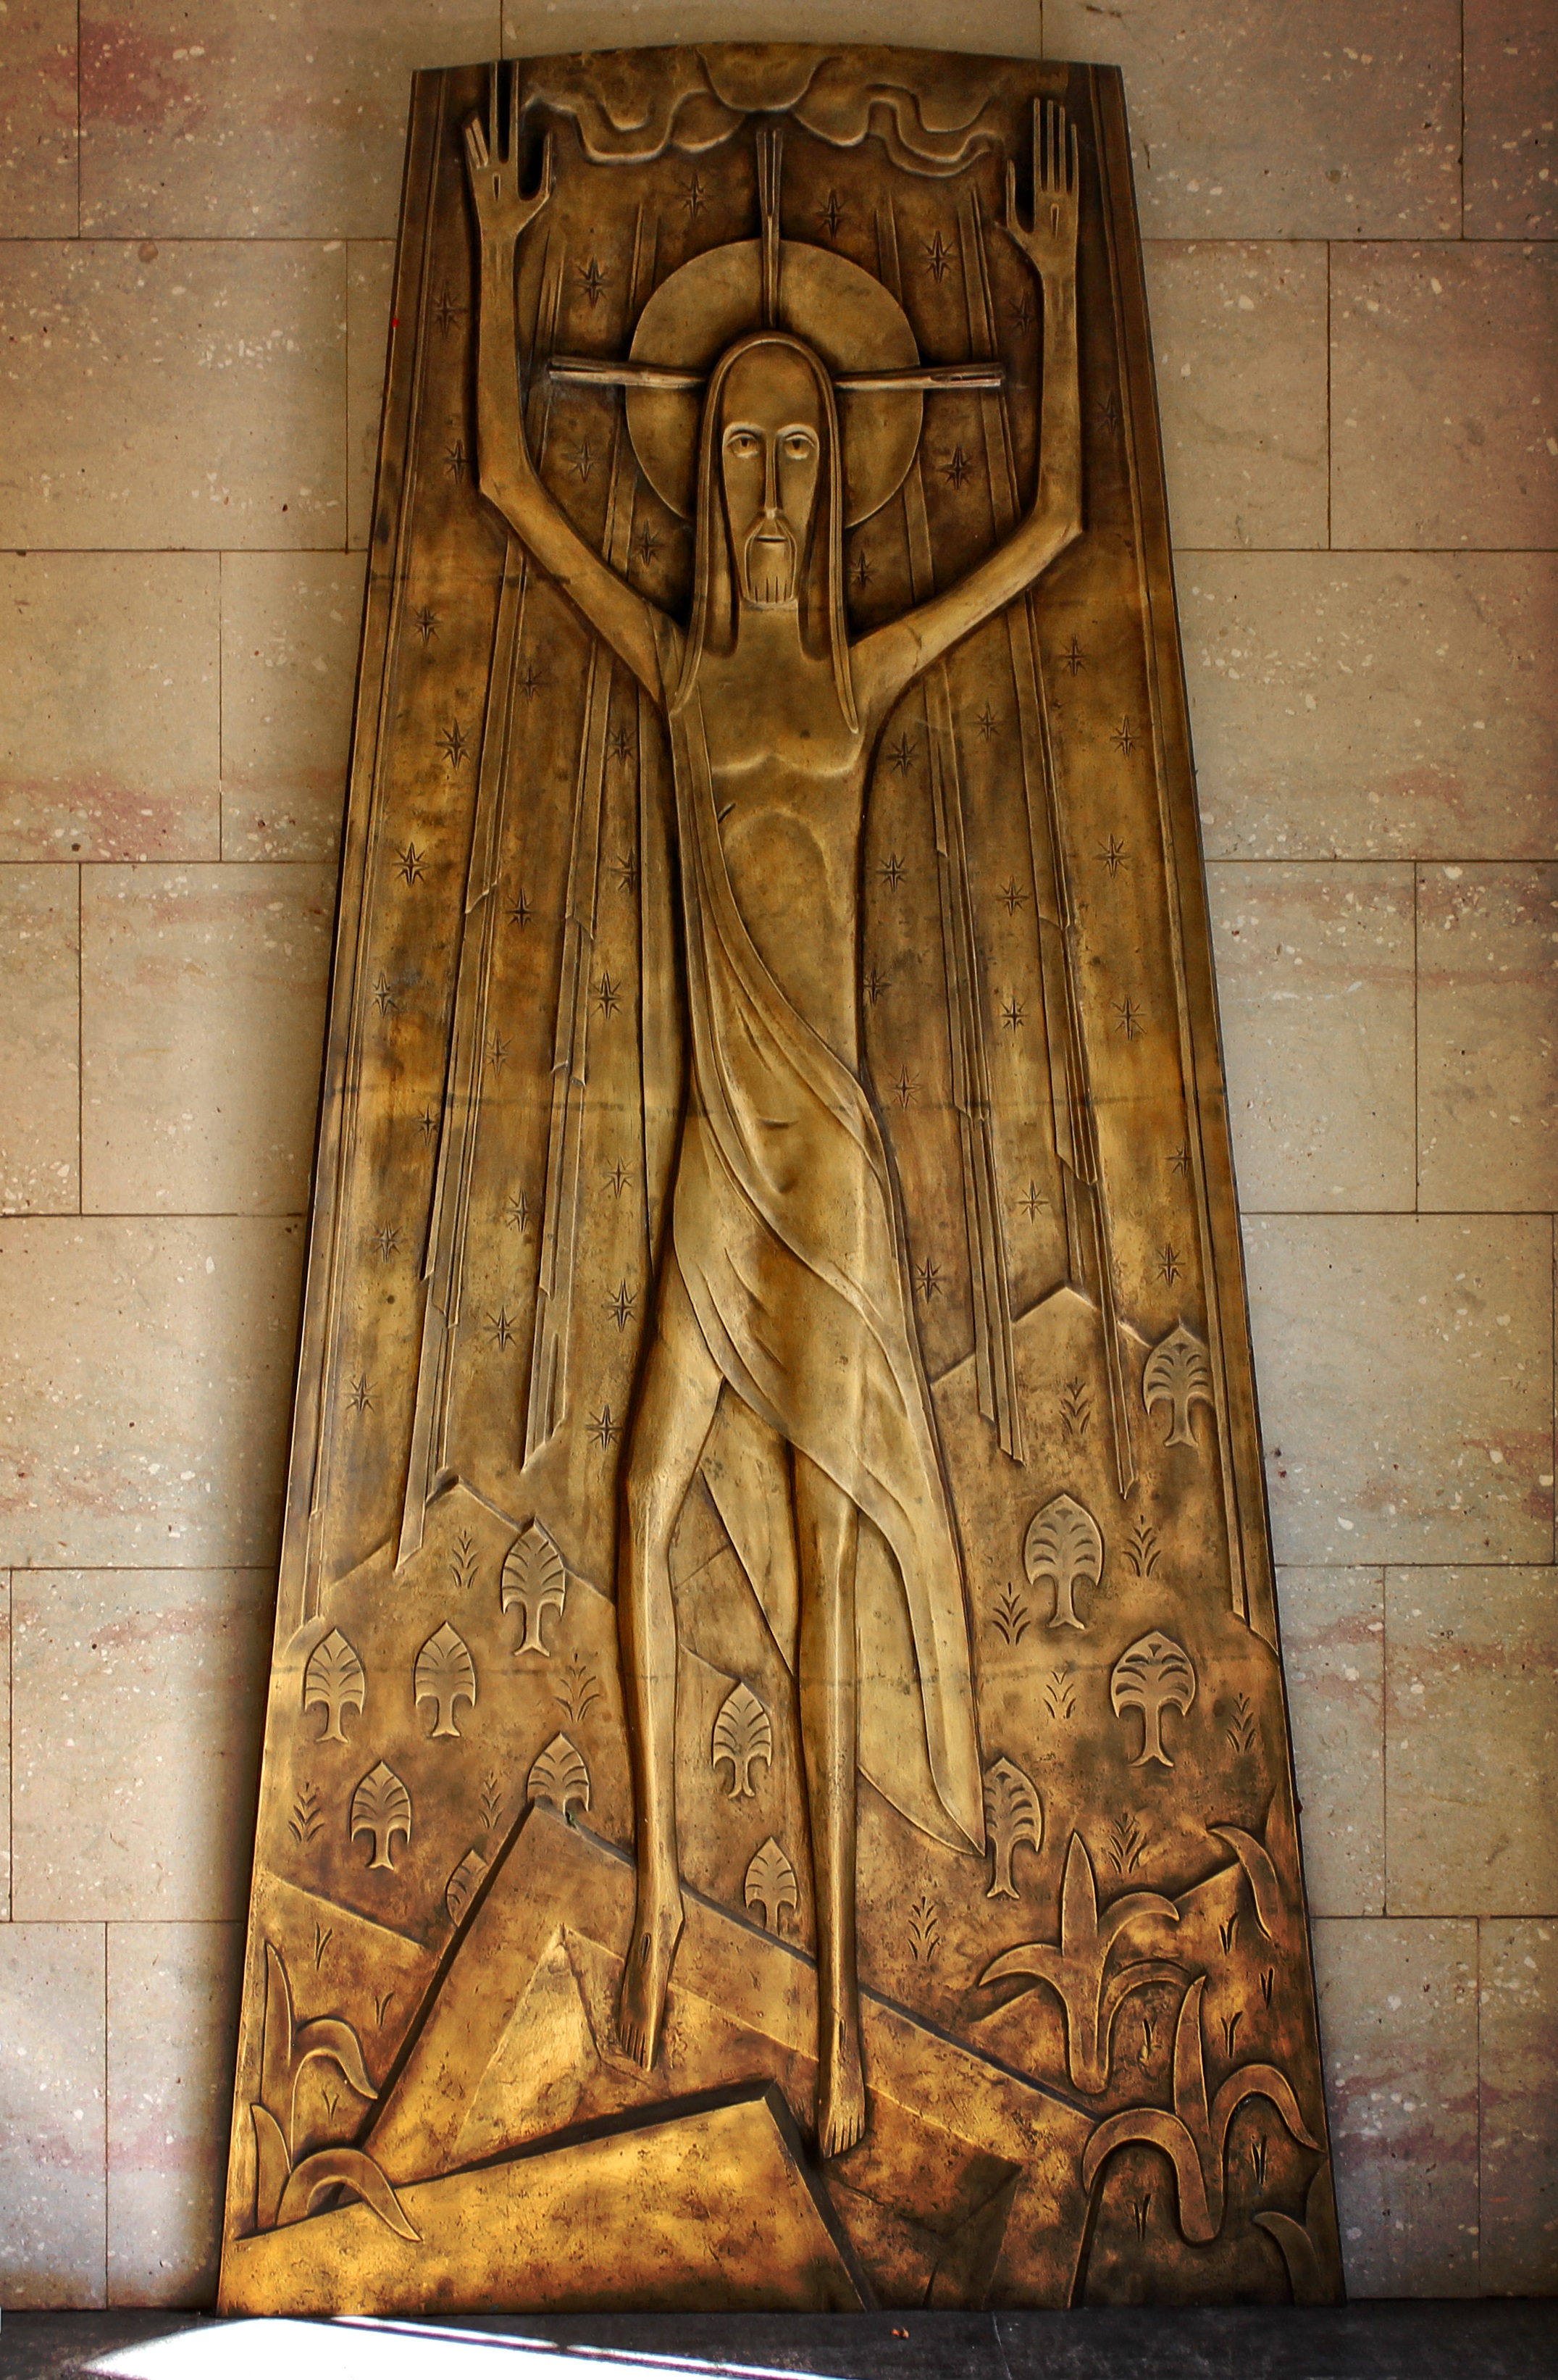
sky, wood, monument, statue, symbol, metal, religion, church, christian, ascension, sculpture, catholic, christ, memorial, art, figure, temple, brass, jesus, christianity, bronze, carving, relief, believe, resurrection, mythology, jesus christ, memorial plaque, stele, christen, ancient history